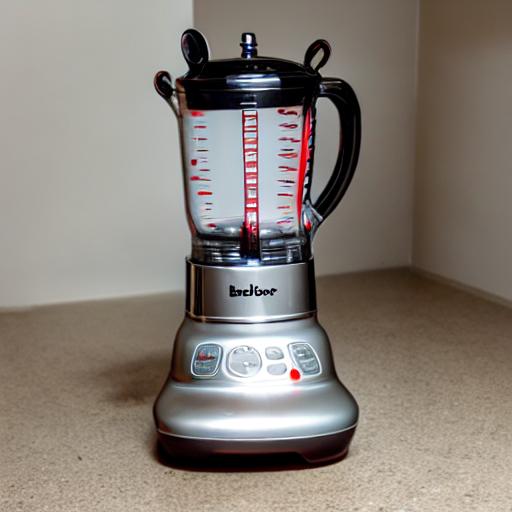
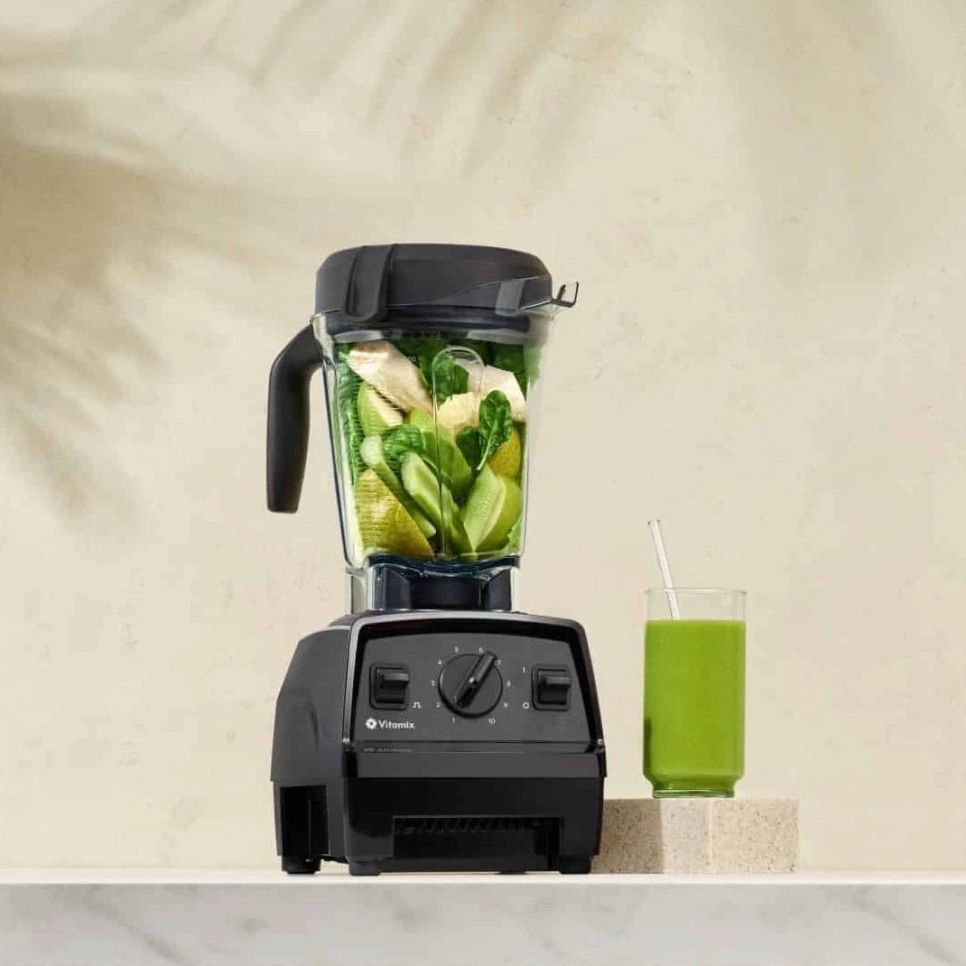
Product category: items_blender
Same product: no